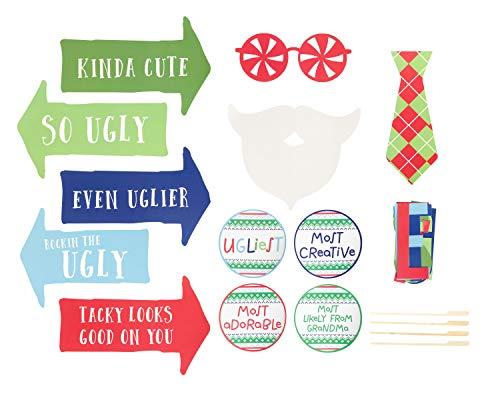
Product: Pearhead Ugly Sweater Party Kit, Everything You Need to Throw Your Own Ugly Sweater Party This Christmas Season, Includes 8 Photo Booth Props, 1 Banner, and 4 Award Stickers
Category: Toys & Games | Arts & Crafts | Craft Kits
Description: Make your holiday party the talk of the holiday season with this ugly sweater party kit.
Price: $12.95